Gloria Bohan

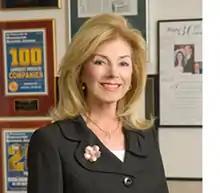
Gloria Bohan

Gloria Bohan is the founder and CEO of multiple travel management companies.